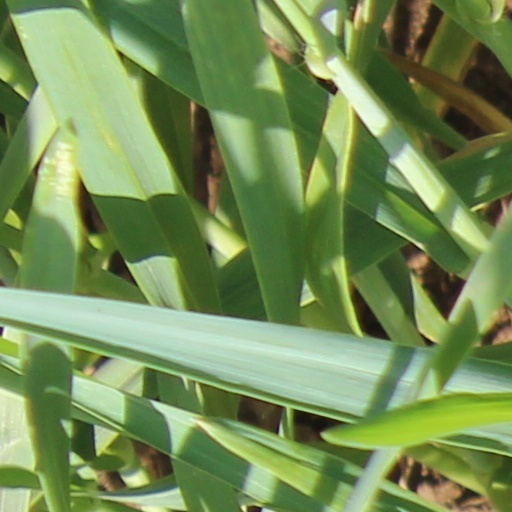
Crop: wheat